South Street Seaport

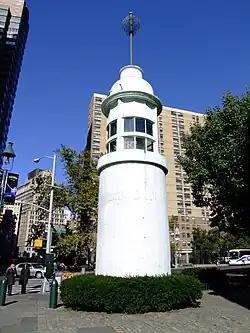
The "Titanic" memorial

Peck Slip, which occupies the area between present-day Water and South streets, served as an active docking place for boats until 1810, and even served as a temporary hideout for George Washington and his troops in April 1776 when they fled from the Battle of Long Island. Then, in 1838, the first steam-powered vessel to make a transatlantic voyage, the "S.S. Great Western", docked in Peck's Slip to the cheers of a quickly growing crowd of onlookers. Today, the median of the street serves as an open space for the community with Brooklyn Bridge views, often displaying public art installations and gatherings, such as fairs and concerts. Peck Slip is also home to the neighborhood's K-5 elementary school The Peck Slip School, P.S. 343, as well as a post office.